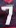
Number: 7